Greece men's national under-19 basketball team

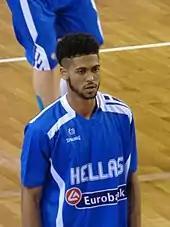
Tyler Dorsey, with the Greek Under-19 national team, during the 2015 FIBA Under-19 World Cup.

Roster for the 2019 FIBA Under-19 Basketball World Cup